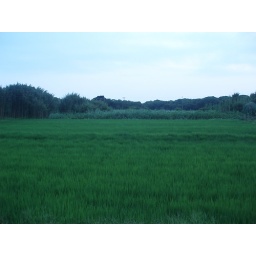
Rice field in front of house